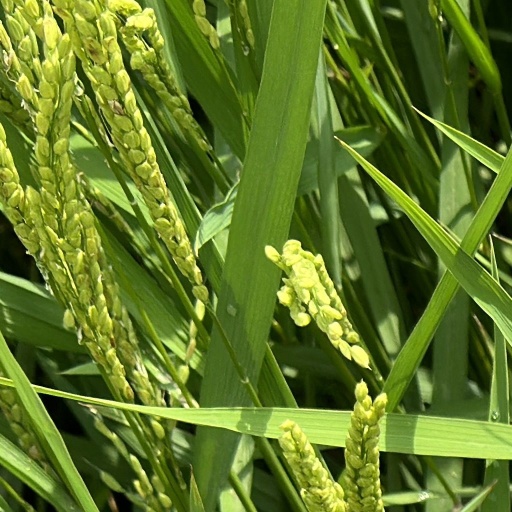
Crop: rice